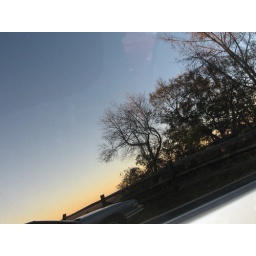
Sunset reflected in car window